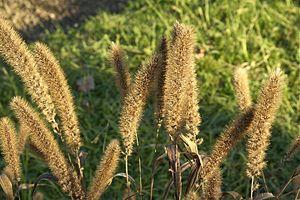
Millet des oiseaux, Setaria italica (L.) Beauv. Automne. Jardin des Plantes, Paris.